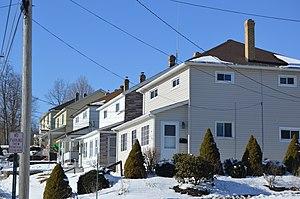
Scalp Level est un borough situé dans le comté de Cambria, dans l’État de Pennsylvanie, aux États-Unis. Sa population s’élevait à 778 habitants lors du recensement de 2010, estimée à 731 habitants en 2016.